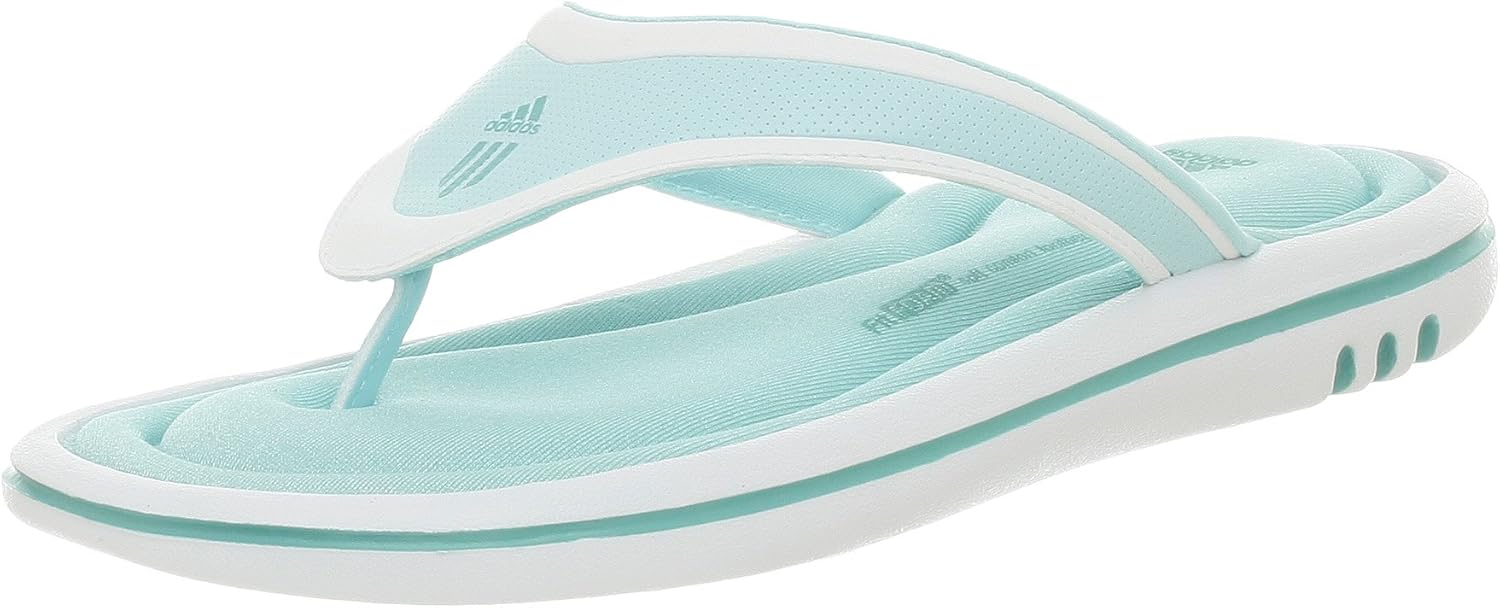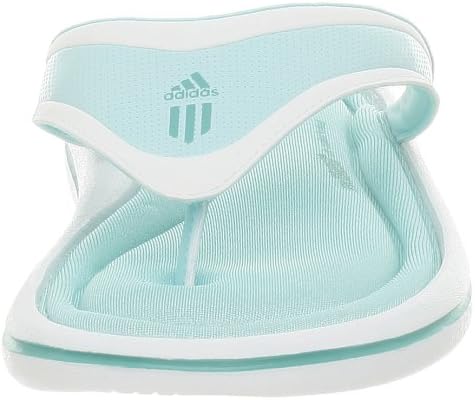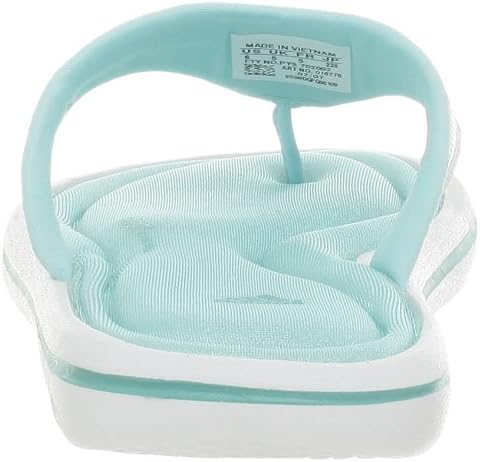
adidas Women's Ayuna Sandal
Category: AMAZON FASHION
adidas is a name that stands for excellence in all sectors of sport around the globe. The vision of company founder Adolf Dassler has become a reality, and his corporate philosophy has been the guiding principle for successor generations. The idea was as simple as it was brilliant: to provide every athlete with the best possible equipment. It all began in 1920, when Adi Dassler made his first shoes using the few materials available after the First World War. Today, the adidas product range extends from shoes, apparel, and accessories for basketball, soccer, fitness and training to adventure, trail and golf.
Features: 100% Synthetic | Rubber sole